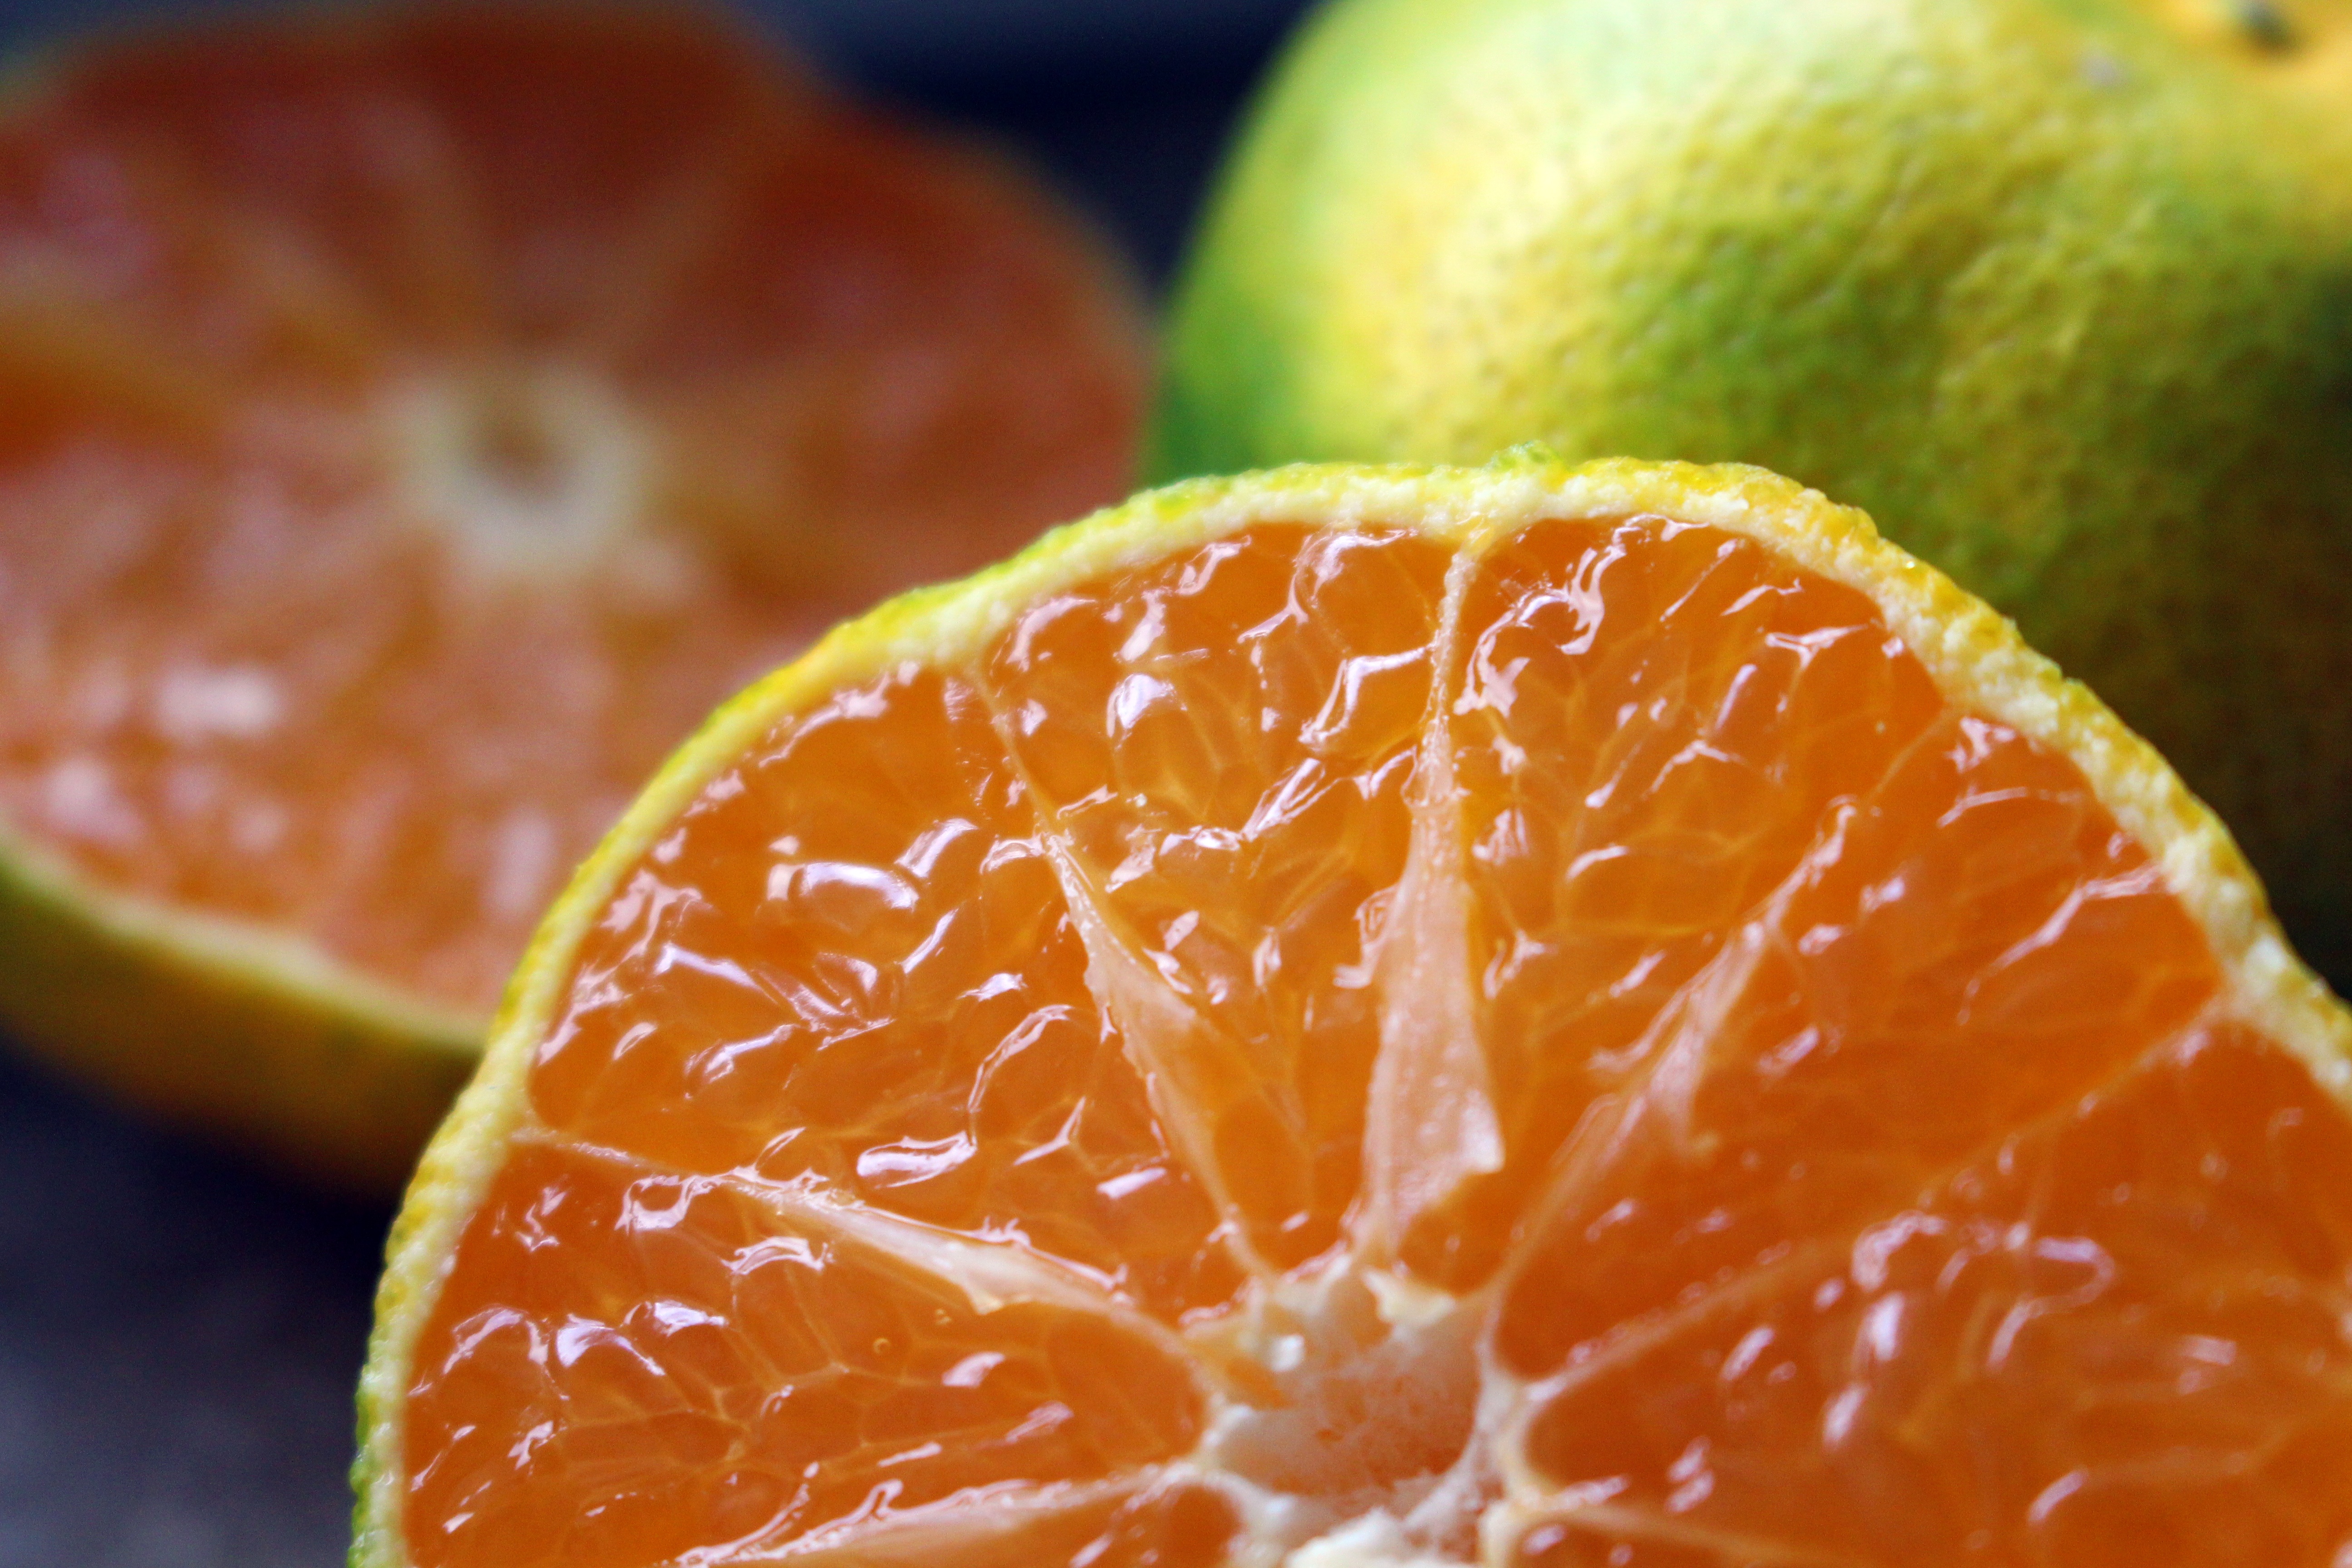
plant, fruit, sweet, ripe, orange, food, green, produce, colorful, yellow, healthy, close, eat, delicious, still life, shell, grapefruit, cut, lime, nutrition, turkey, tasty, fruits, tangerine, clementine, vitamins, frisch, citrus, sour, turkish, nutritious, flowering plant, tangerines, fruity, citrus fruit, bitter orange, mandarin orange, land plant, sweet lemon, tangelo, valencia orange, healthy fruit, green tangerine